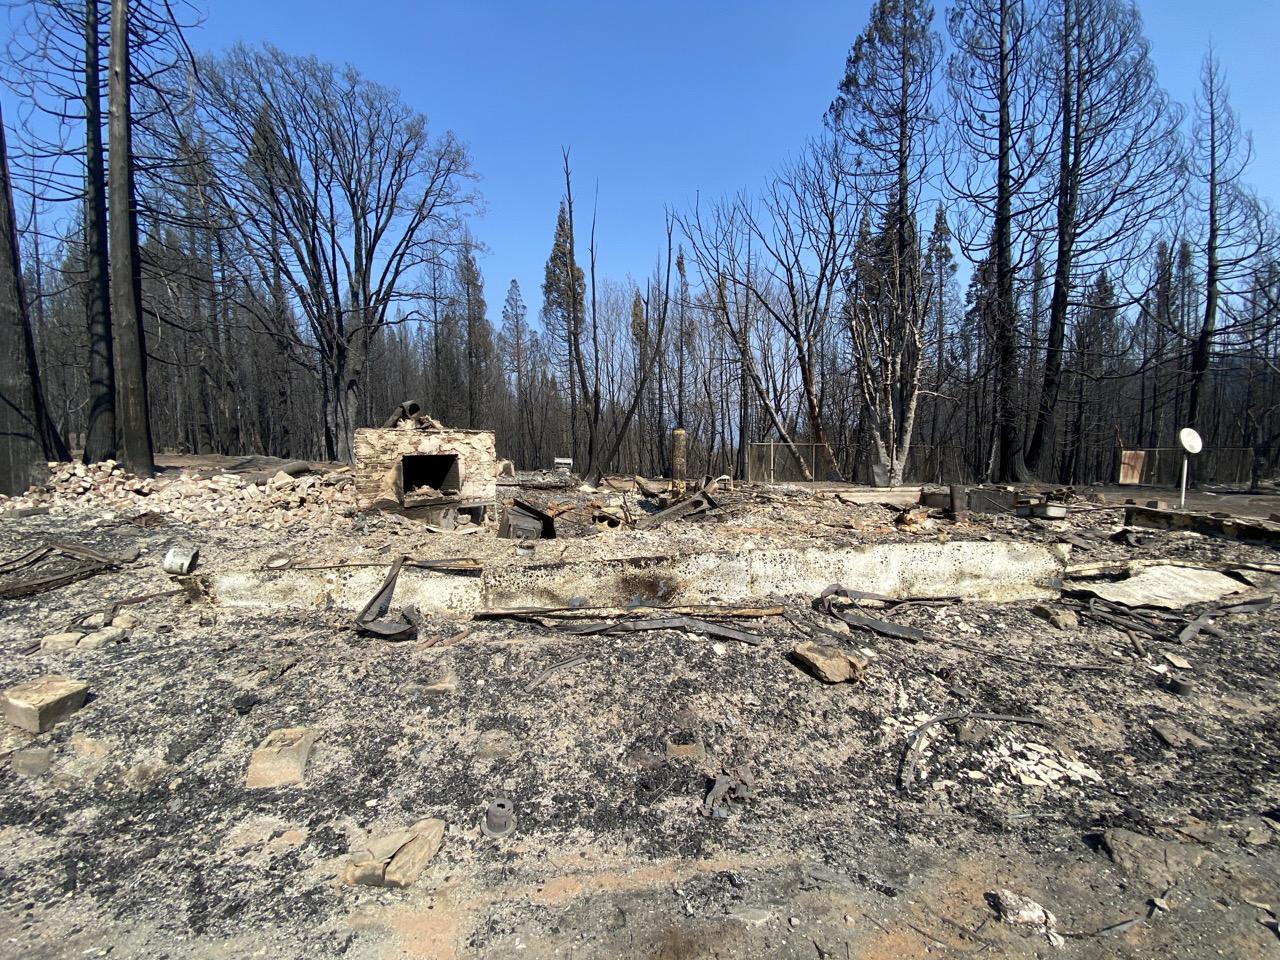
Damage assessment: destroyed